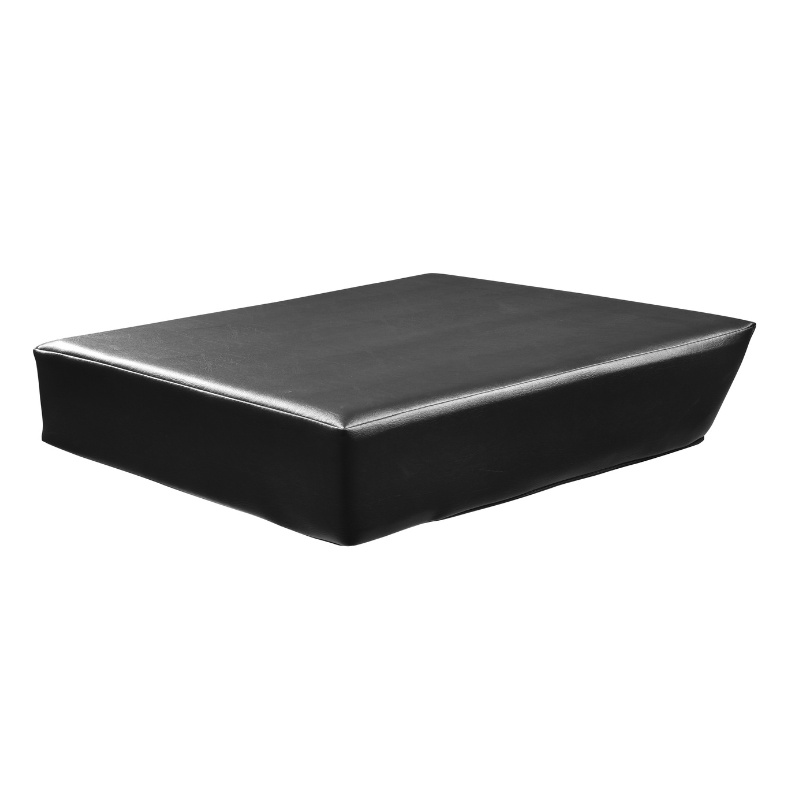
KSHE Booster Seat for Shampoo Unit - Black
Brand: KSHE
Category: Business & Industrial > Hairdressing & Cosmetology > Salon Chairs > Shampoo Chairs